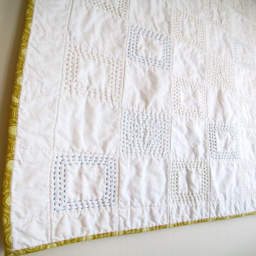
white horses : patchwork ... without hobbie